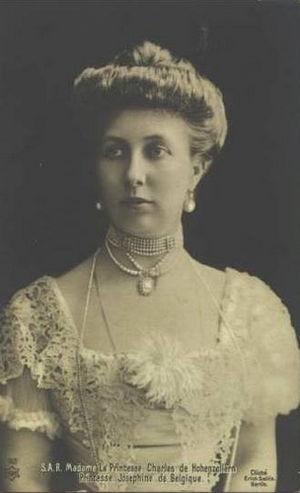
Cet article présente l'arbre généalogique de la maison royale de Belgique, depuis Léopold Iᵉʳ de Belgique, premier roi des Belges.
Joséphine Carola Marie Albertine de Belgique, princesse de Belgique, princesse de Saxe-Cobourg et Gotha et duchesse en Saxe, est la fille de Philippe de Belgique, comte de Flandre, frère du roi Léopold II, et de la princesse Marie de Hohenzollern-Sigmaringen.